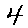
Label: 4